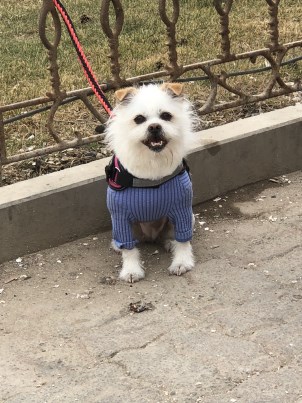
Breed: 3336-n000121-chinese_rural_dog